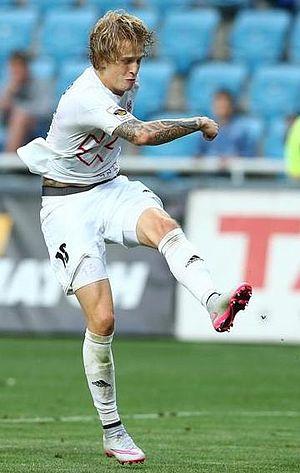
Artem Mykhaylovych Shabanov, né le 7 mars 1992 à Kiev en Ukraine, est un footballeur international ukrainien évoluant au poste de défenseur central au Dynamo Kiev.